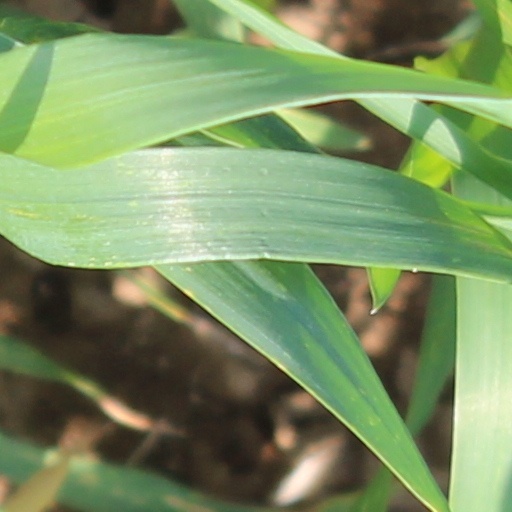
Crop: wheat